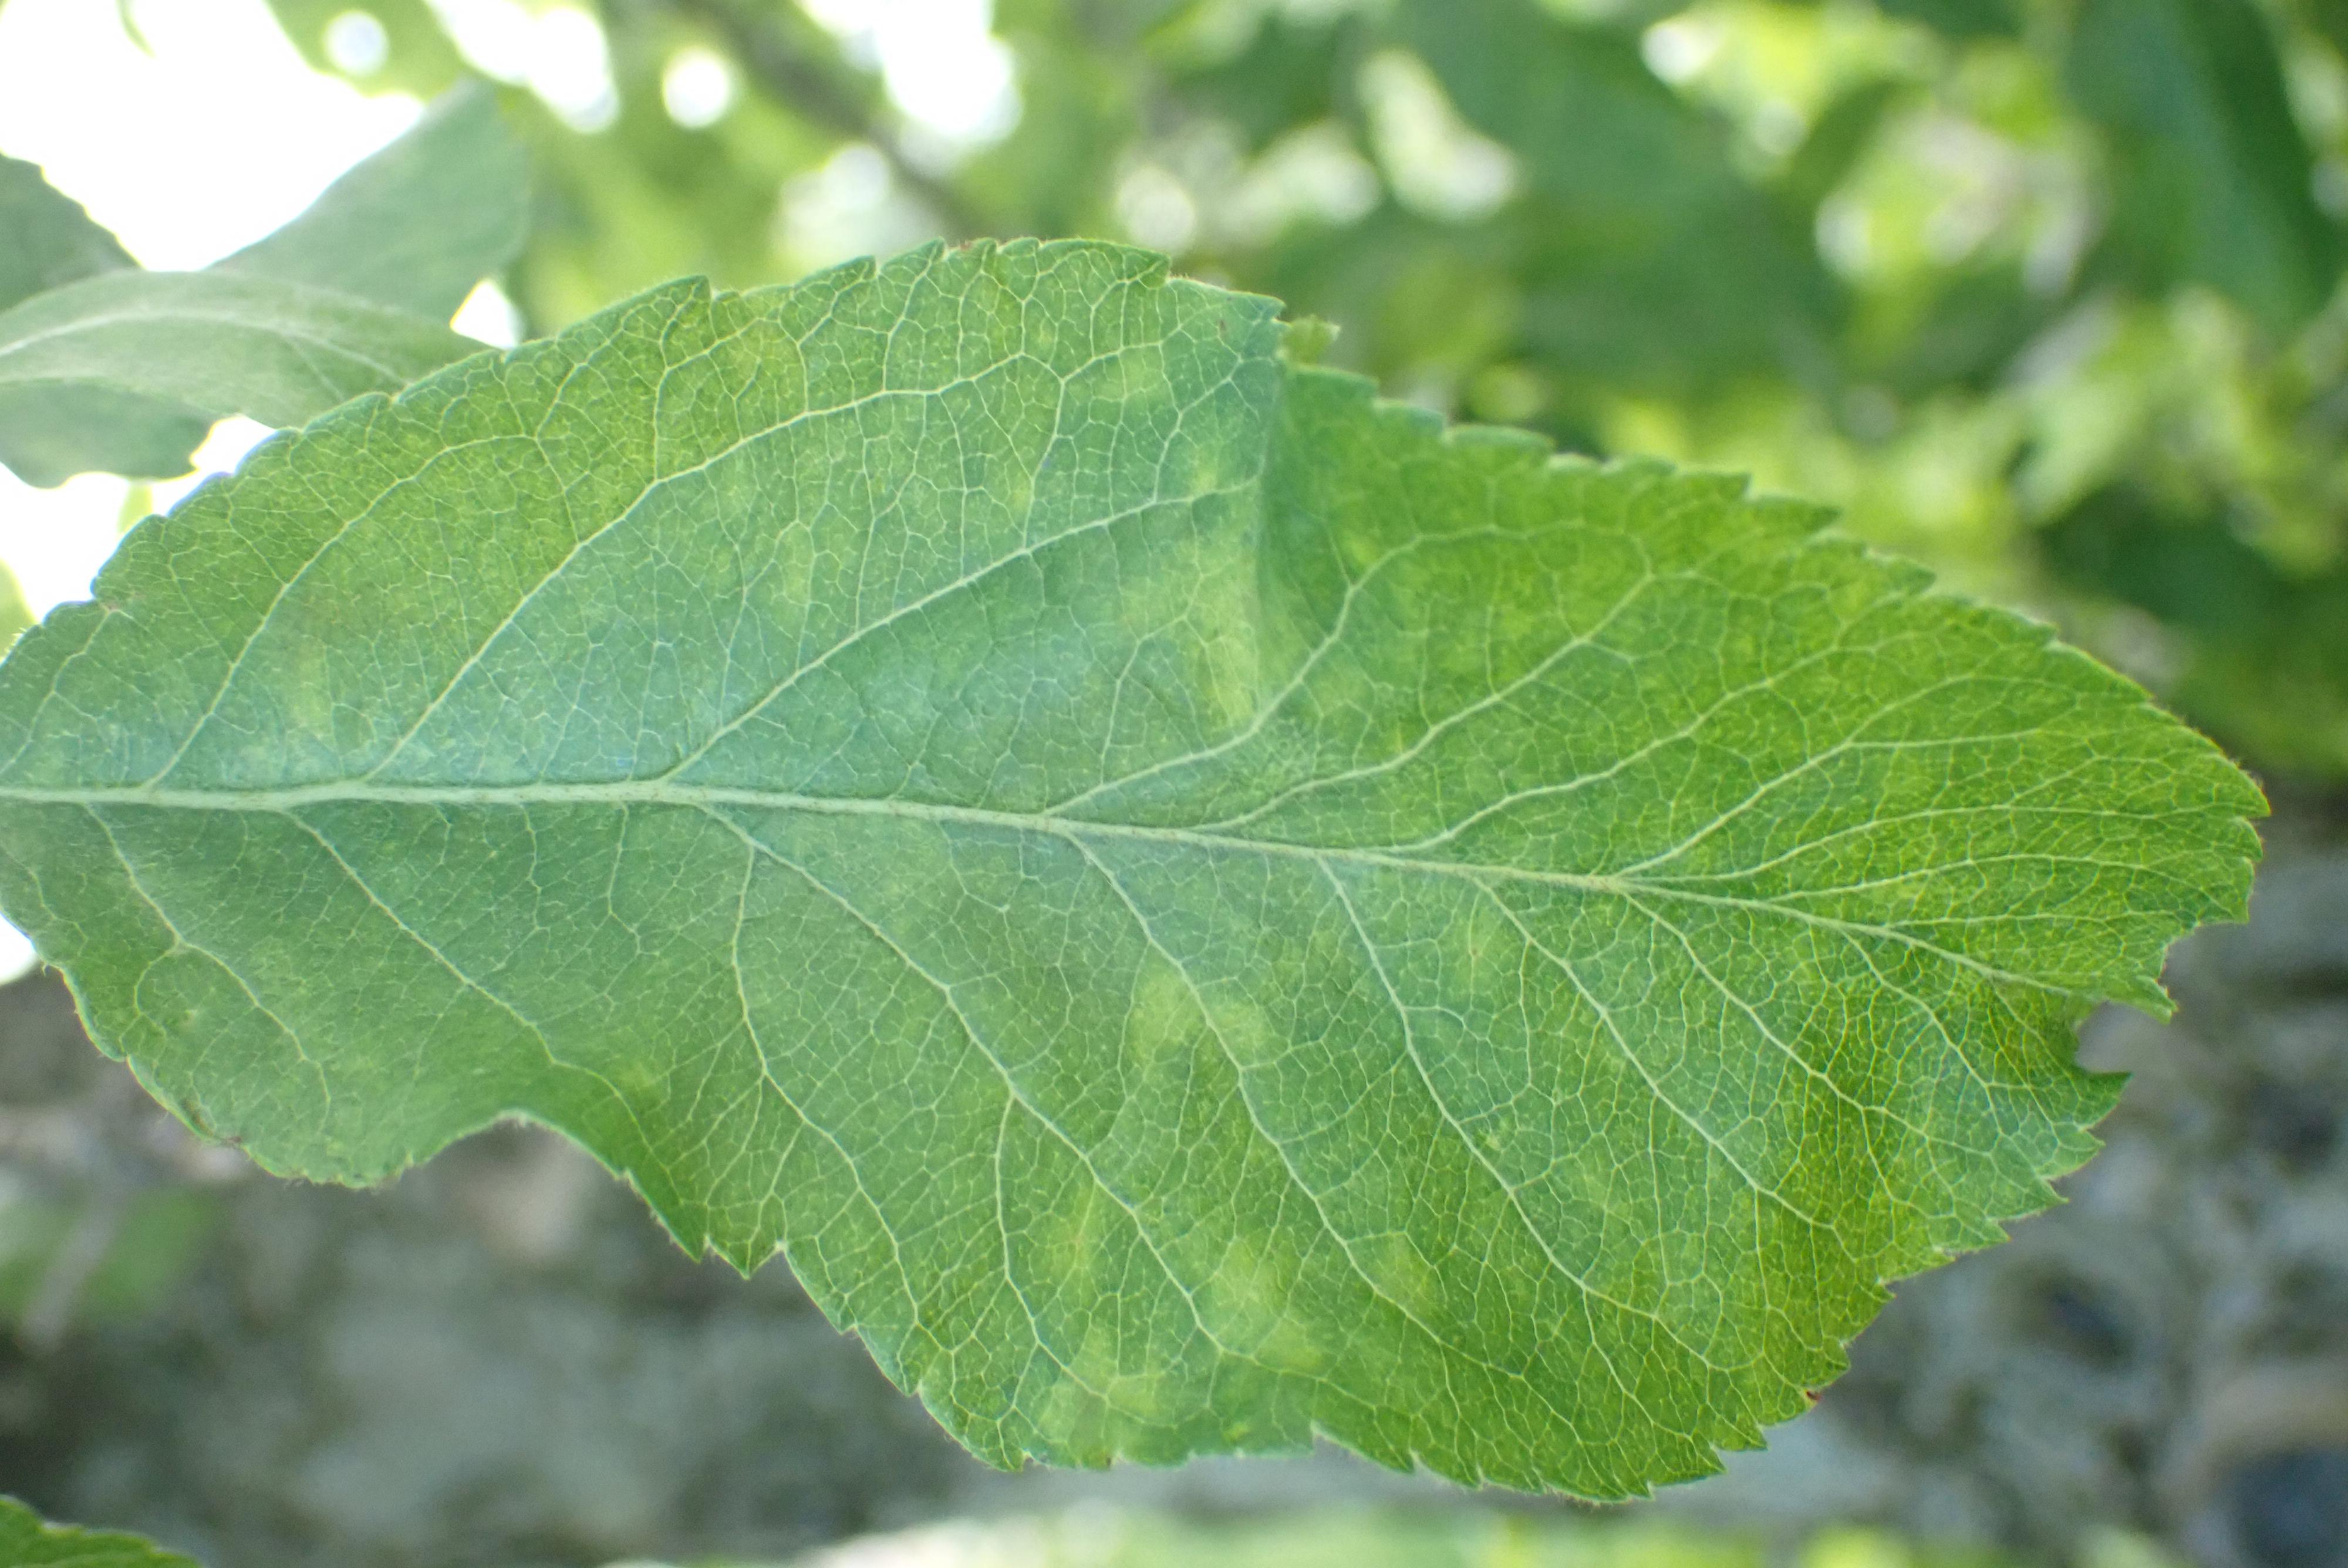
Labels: scab